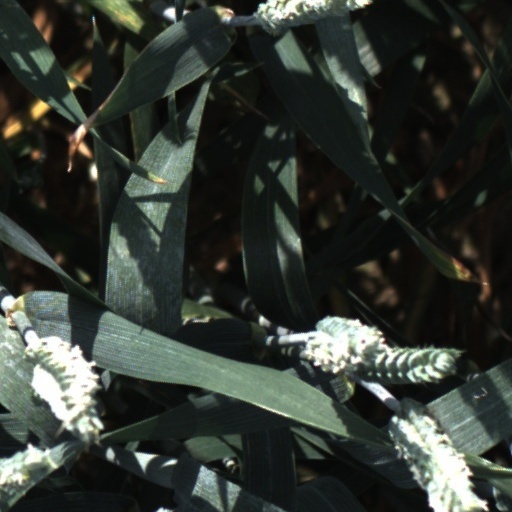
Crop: wheat